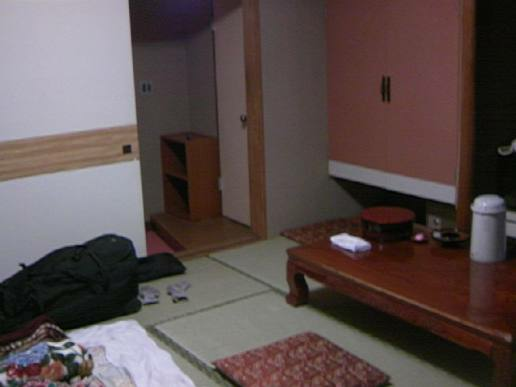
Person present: No